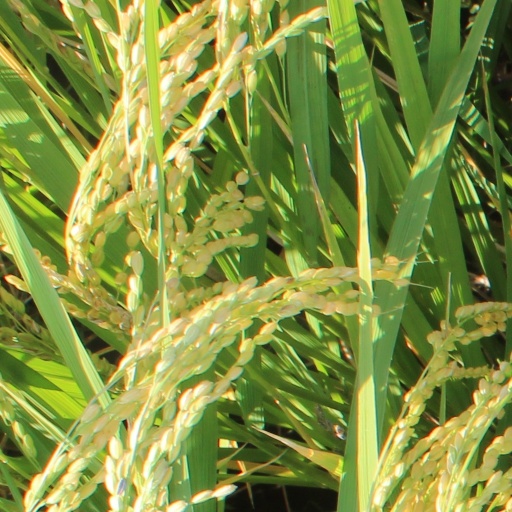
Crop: rice